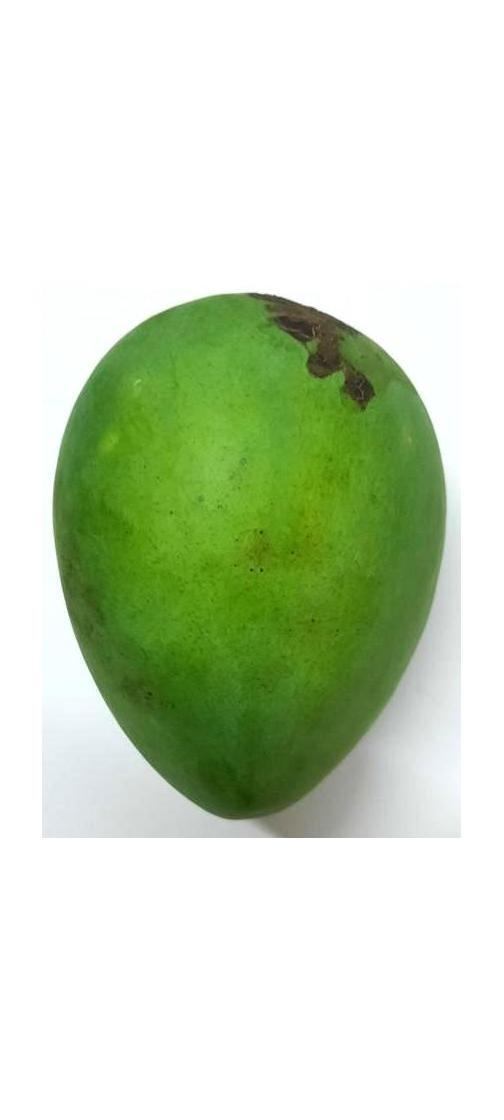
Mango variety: Harivanga